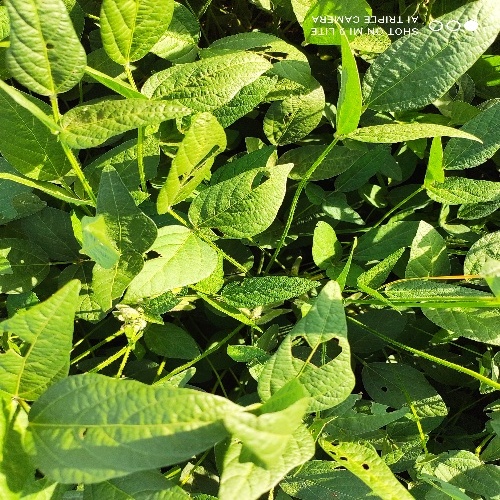
Label: Caterpillar